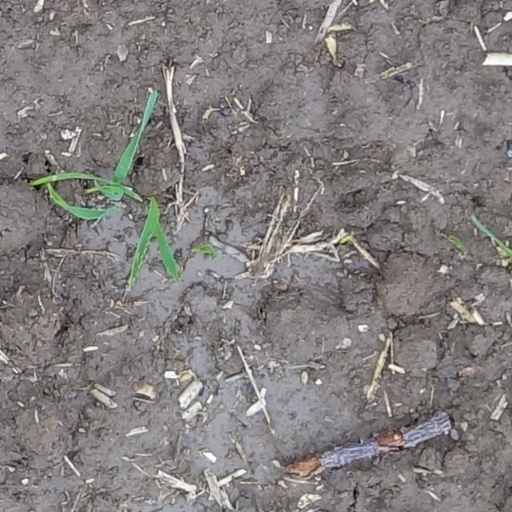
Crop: wheat